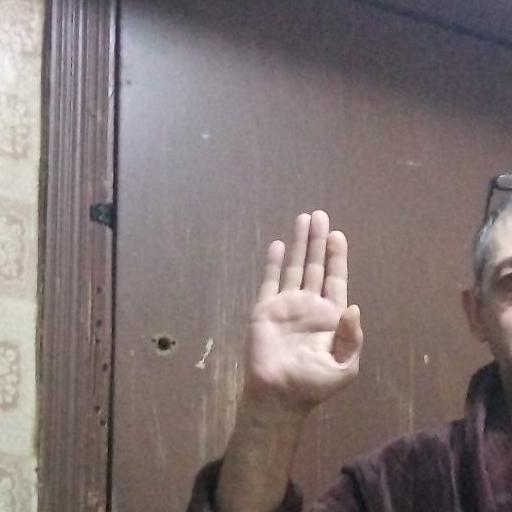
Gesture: stop